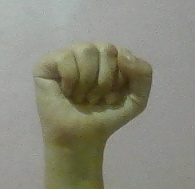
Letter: saad